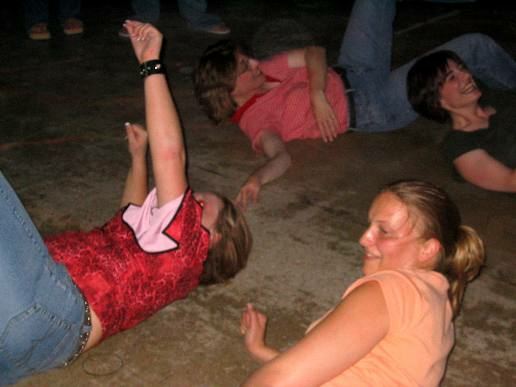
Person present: Yes